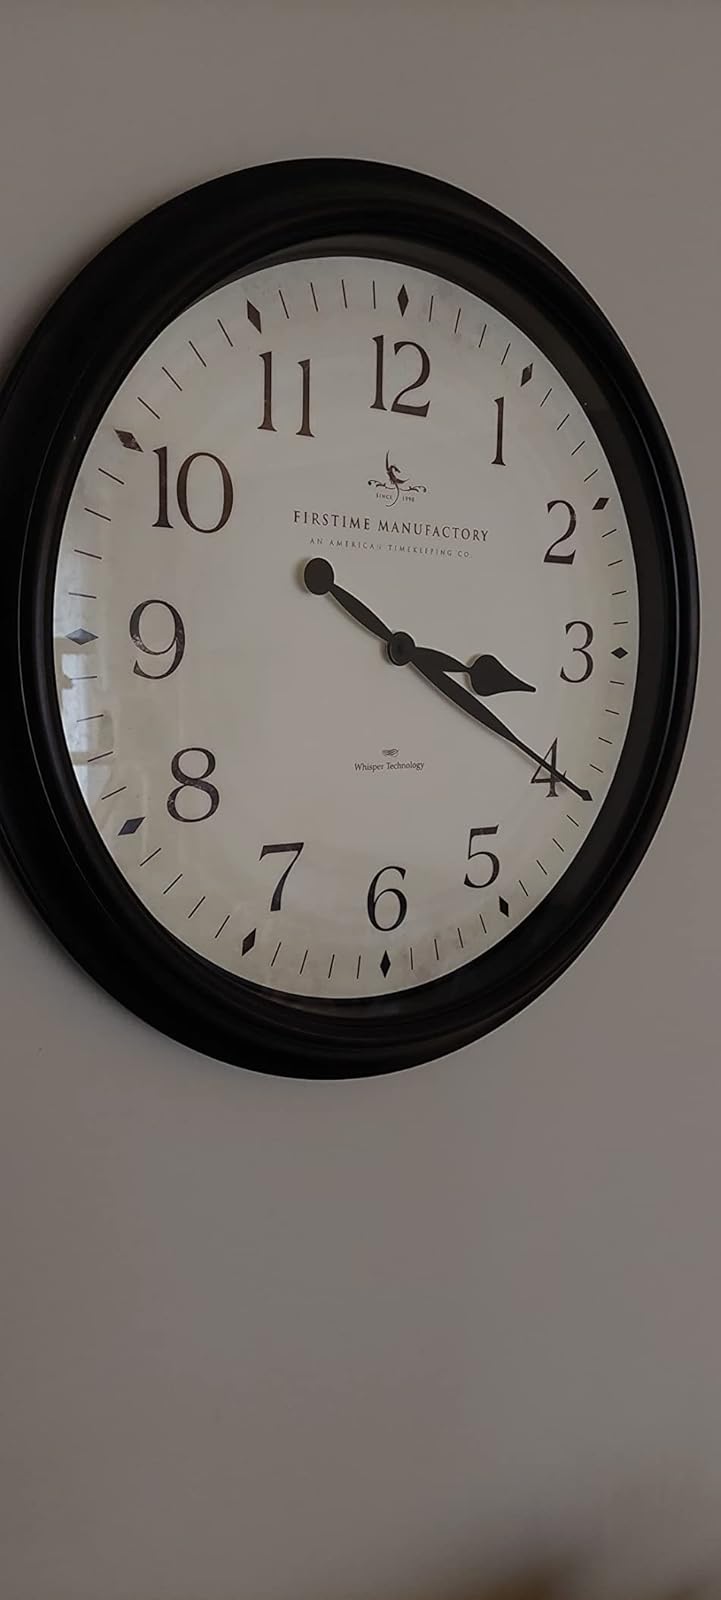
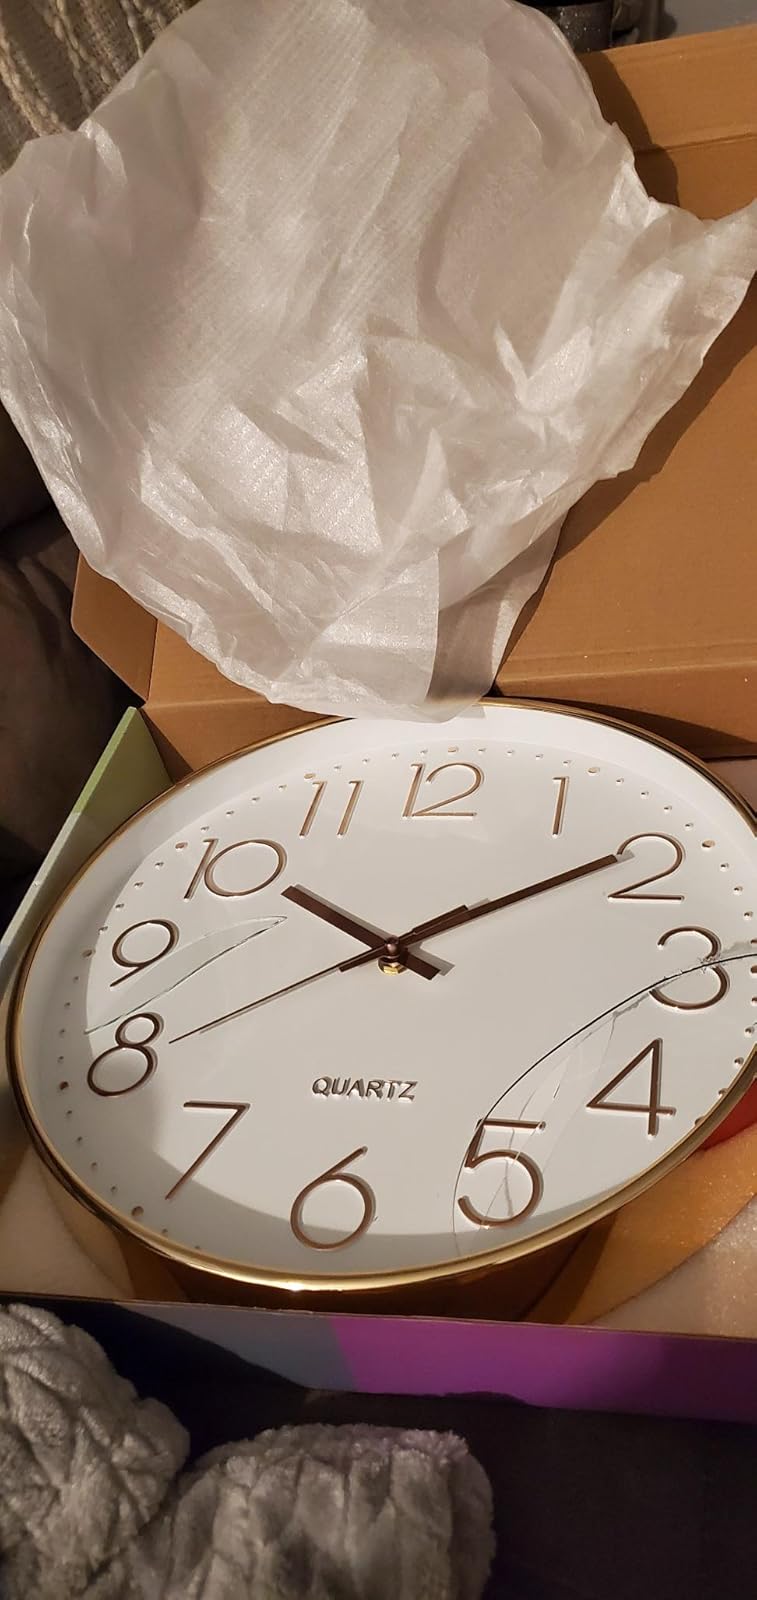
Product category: clock
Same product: no